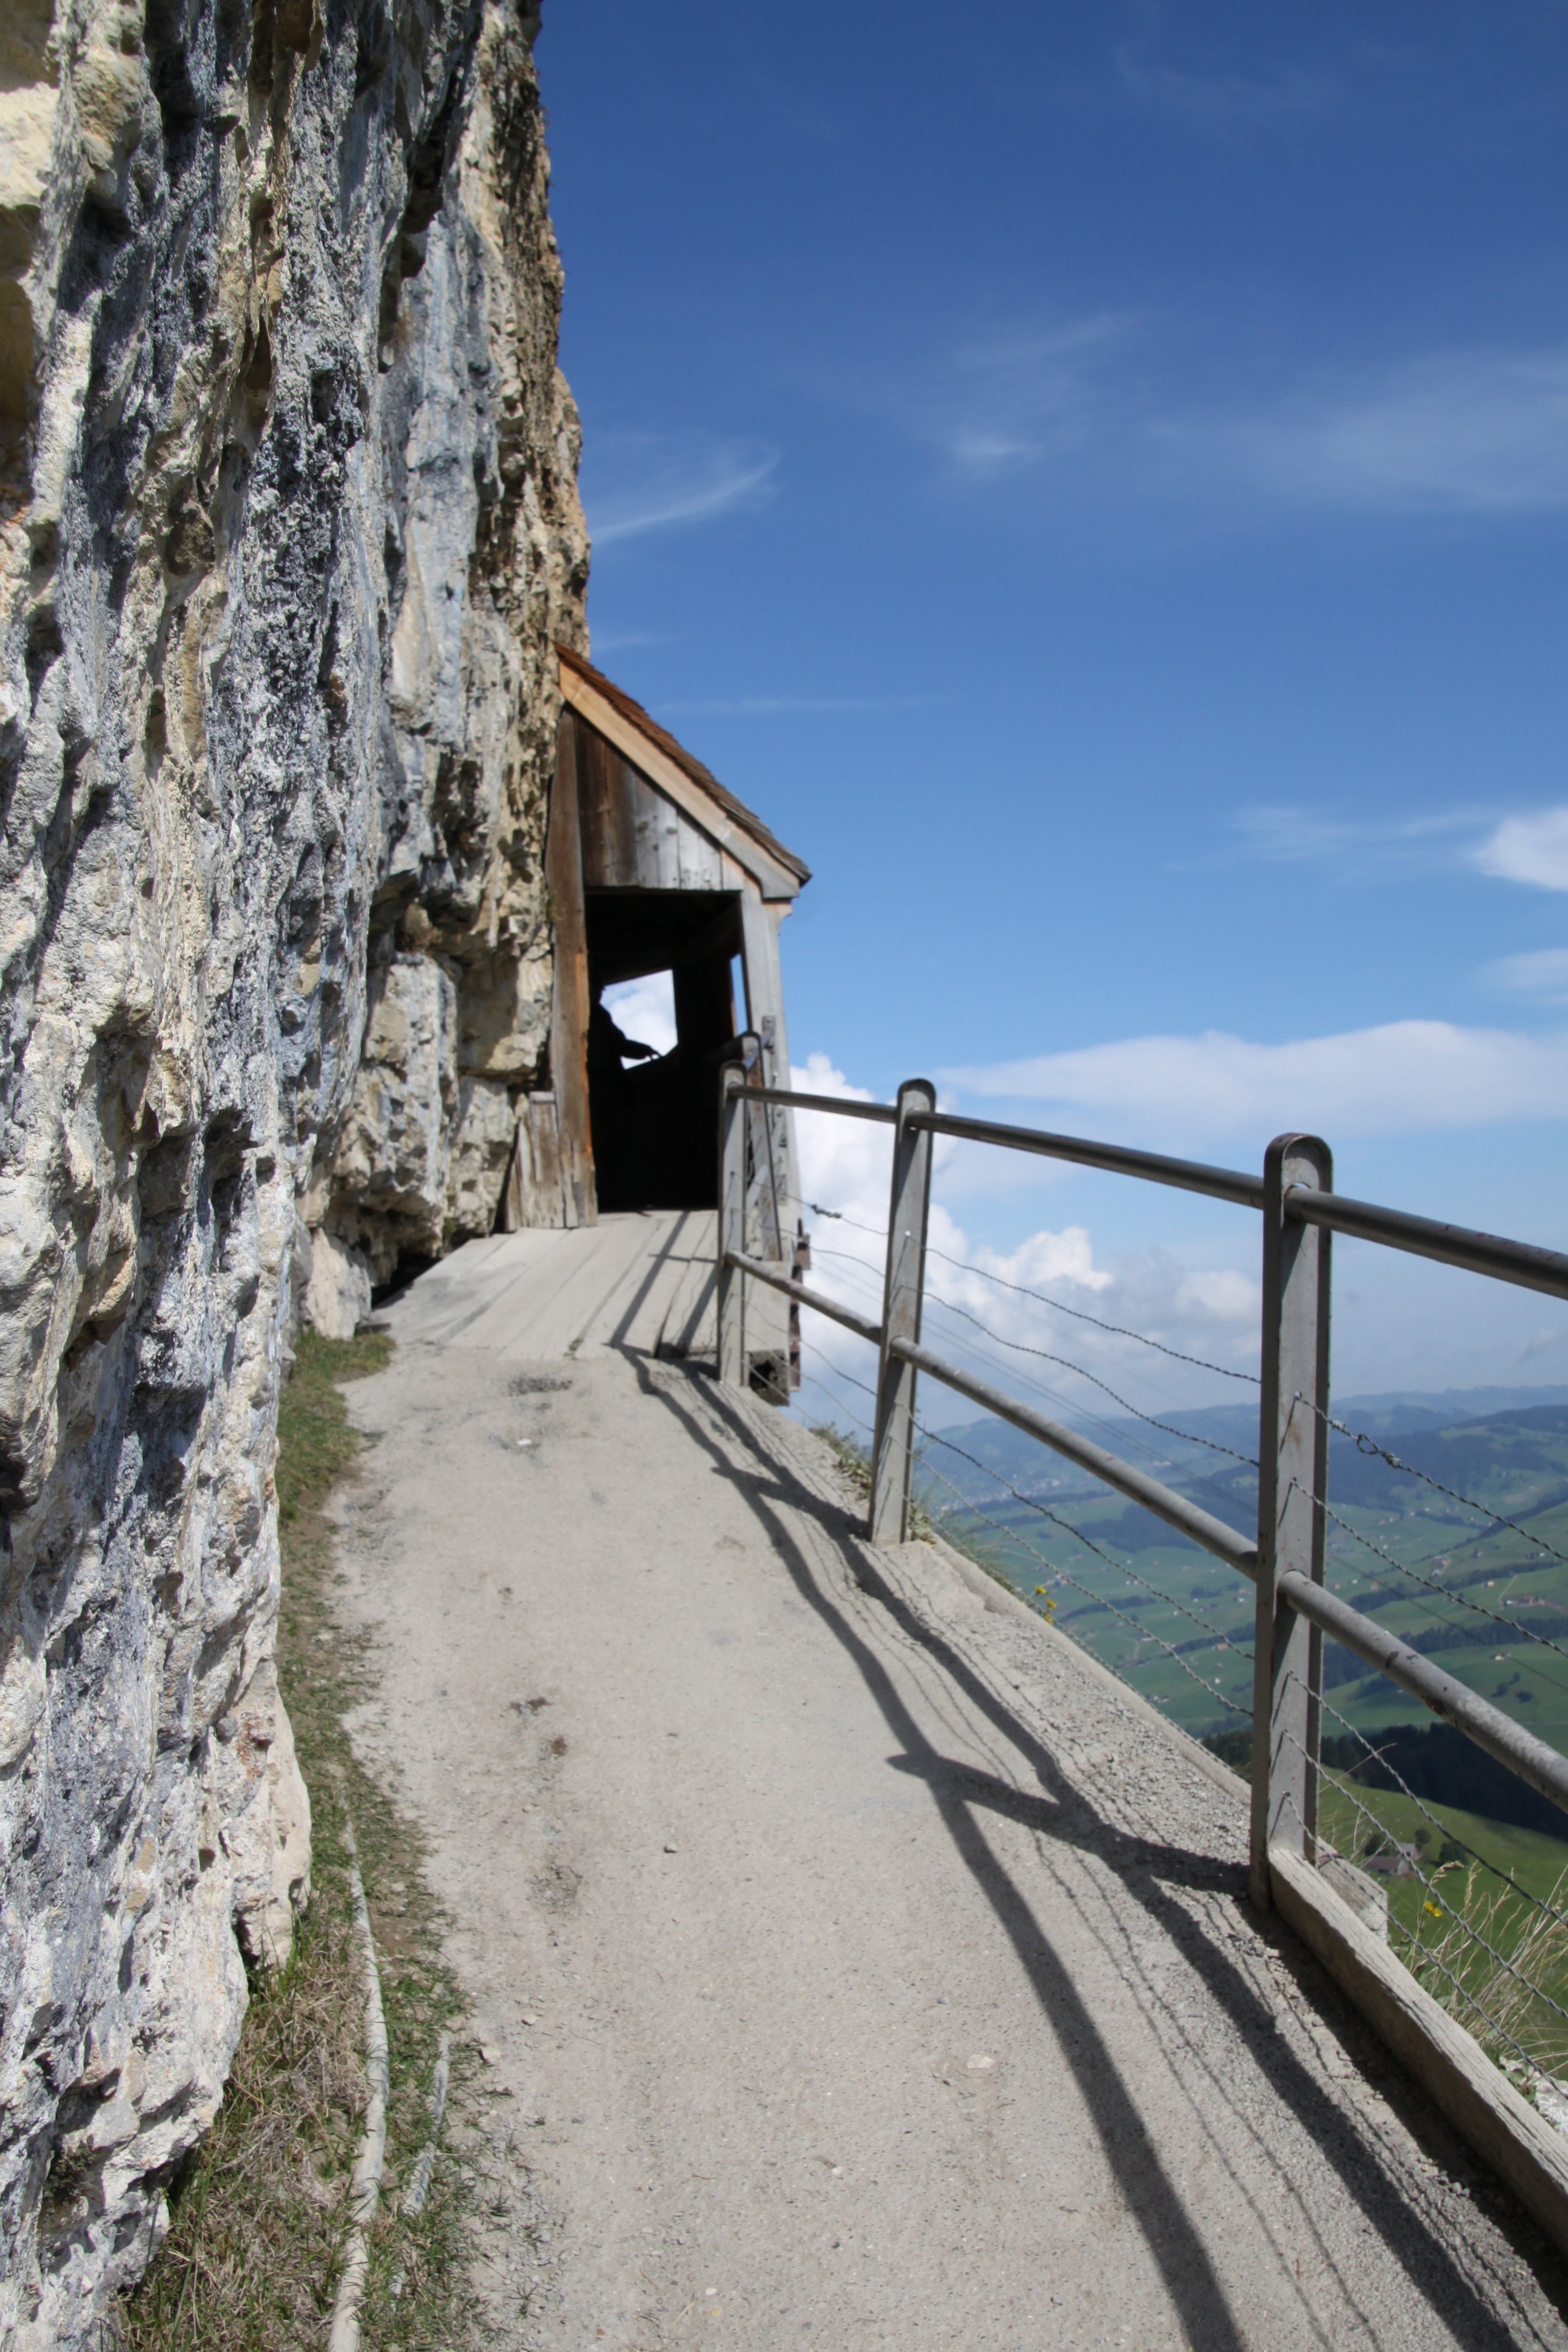
sea, coast, nature, mountain, restaurant, home, mountain range, vacation, transport, railing, romantic, tourism, exposed, mountains, downhill, switzerland, appenzell, away, mountain hut, mountain station, steep wall, ebenalp, alpstein, scher cliff restaurant